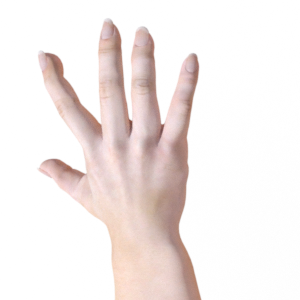
Label: paper